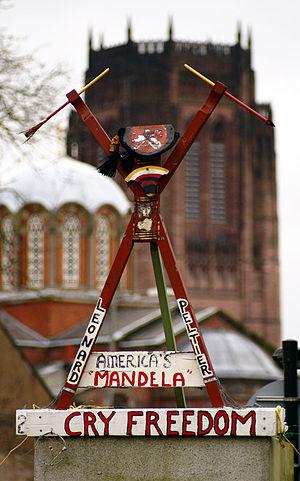
Leonard Peltier est un militant amérindien anishinaabe/lakota, né le 12 septembre 1944, incarcéré depuis 1976 et condamné à deux peines à perpétuité. Il est membre de l'American Indian Movement.